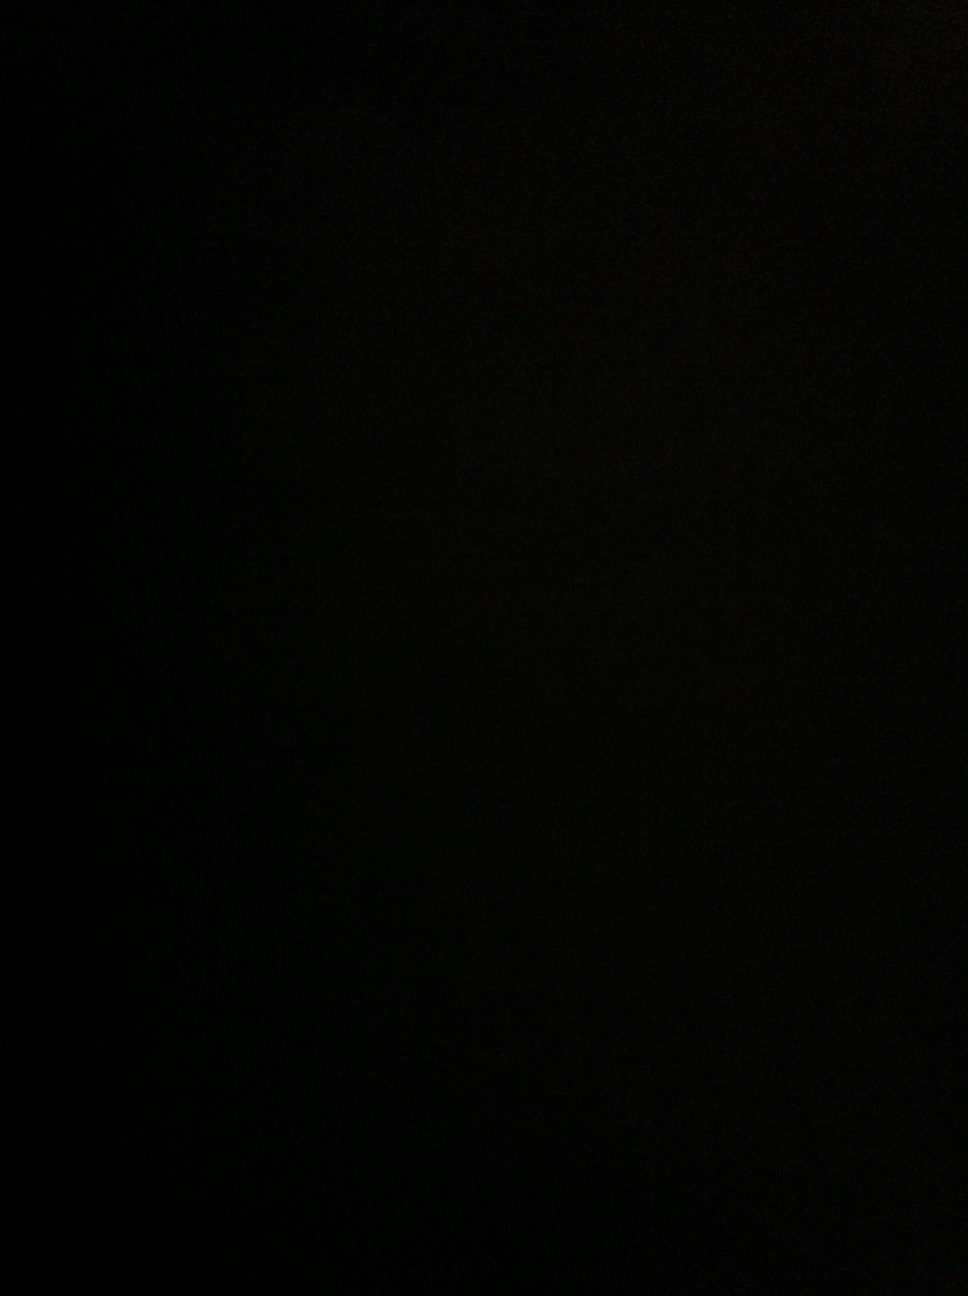Question: Where am I?
Answer: unanswerable